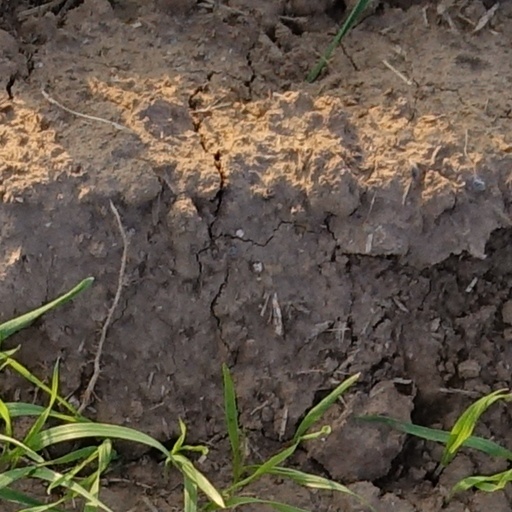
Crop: wheat